Tyler Diep

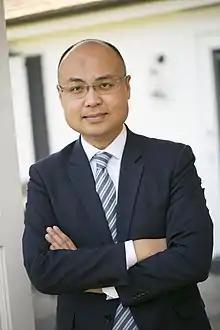
Diep in 2018

At the age of twenty-three, Diep was first elected as a director of the Midway City Sanitary District in 2006 and left this position at the end of 2018 after serving three consecutive 4-year terms due to his election to the State Assembly. After being defeated for re-election to the Assembly in the 2020 primary election, Diep successfully ran in the 2020 general election to return to a director's seat at the Midway City Sanitary District.